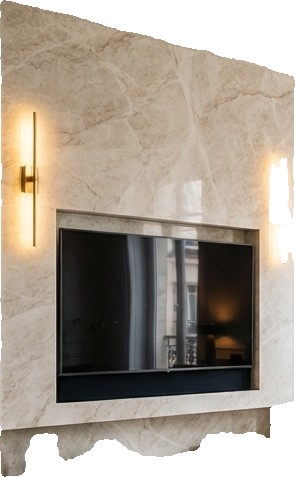
Surface category: wall